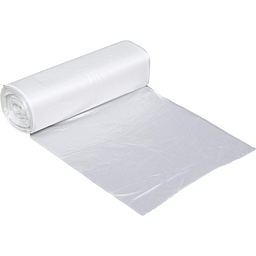
Label: plastic